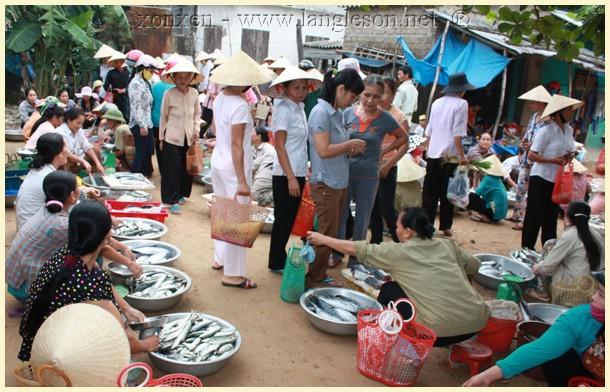
những người phụ nữ đội nón lá đang đi chợ cá